Havoc in Heaven

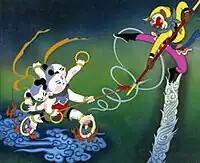
"The Monkey King fights the god Nezha in Havoc in Heaven", 1964

The story is based on the earliest chapters of the Ming Dynasty "shenmo" novel "Journey to the West". The main character is Sun Wukong, aka the Monkey King, who rebels against the Jade Emperor of heaven.